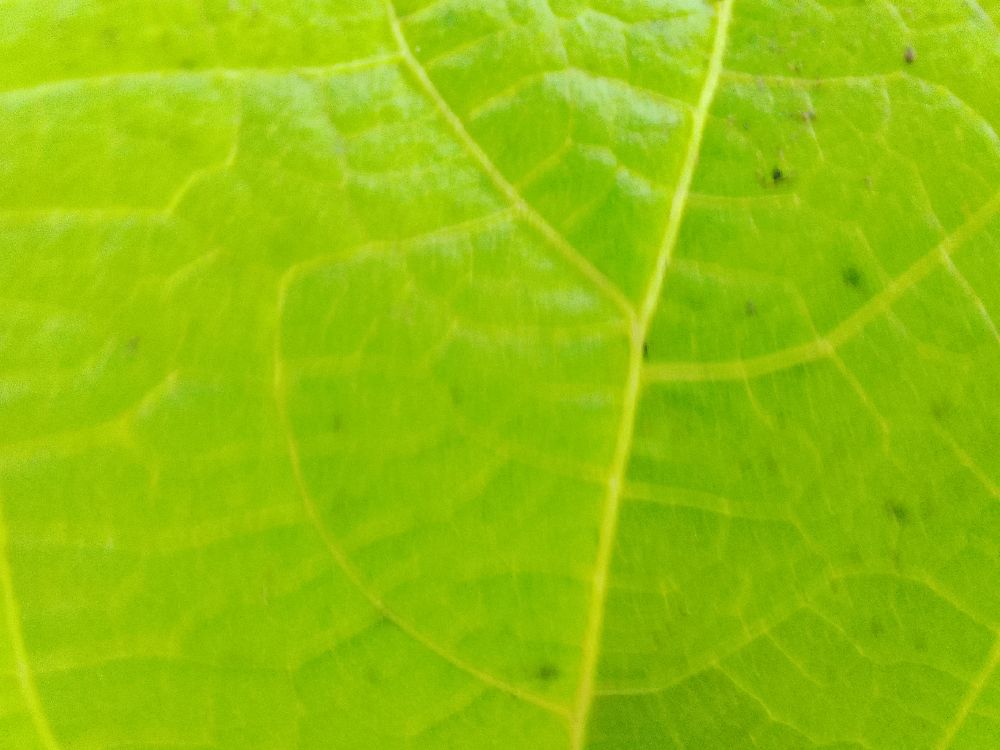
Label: healthy